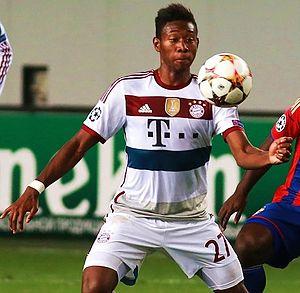
David Alaba, né le 24 juin 1992 à Vienne en Autriche d’un père nigérian et d’une mère philippine, est un footballeur international autrichien qui évolue au poste d'arrière gauche ou de milieu de terrain au Bayern Munich.